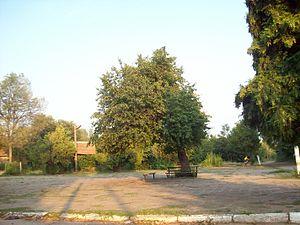
La commune de Lom est située dans le nord-ouest de la Bulgarie.